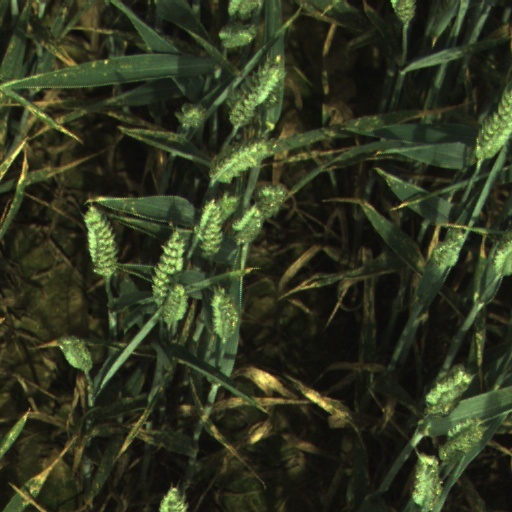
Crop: wheat